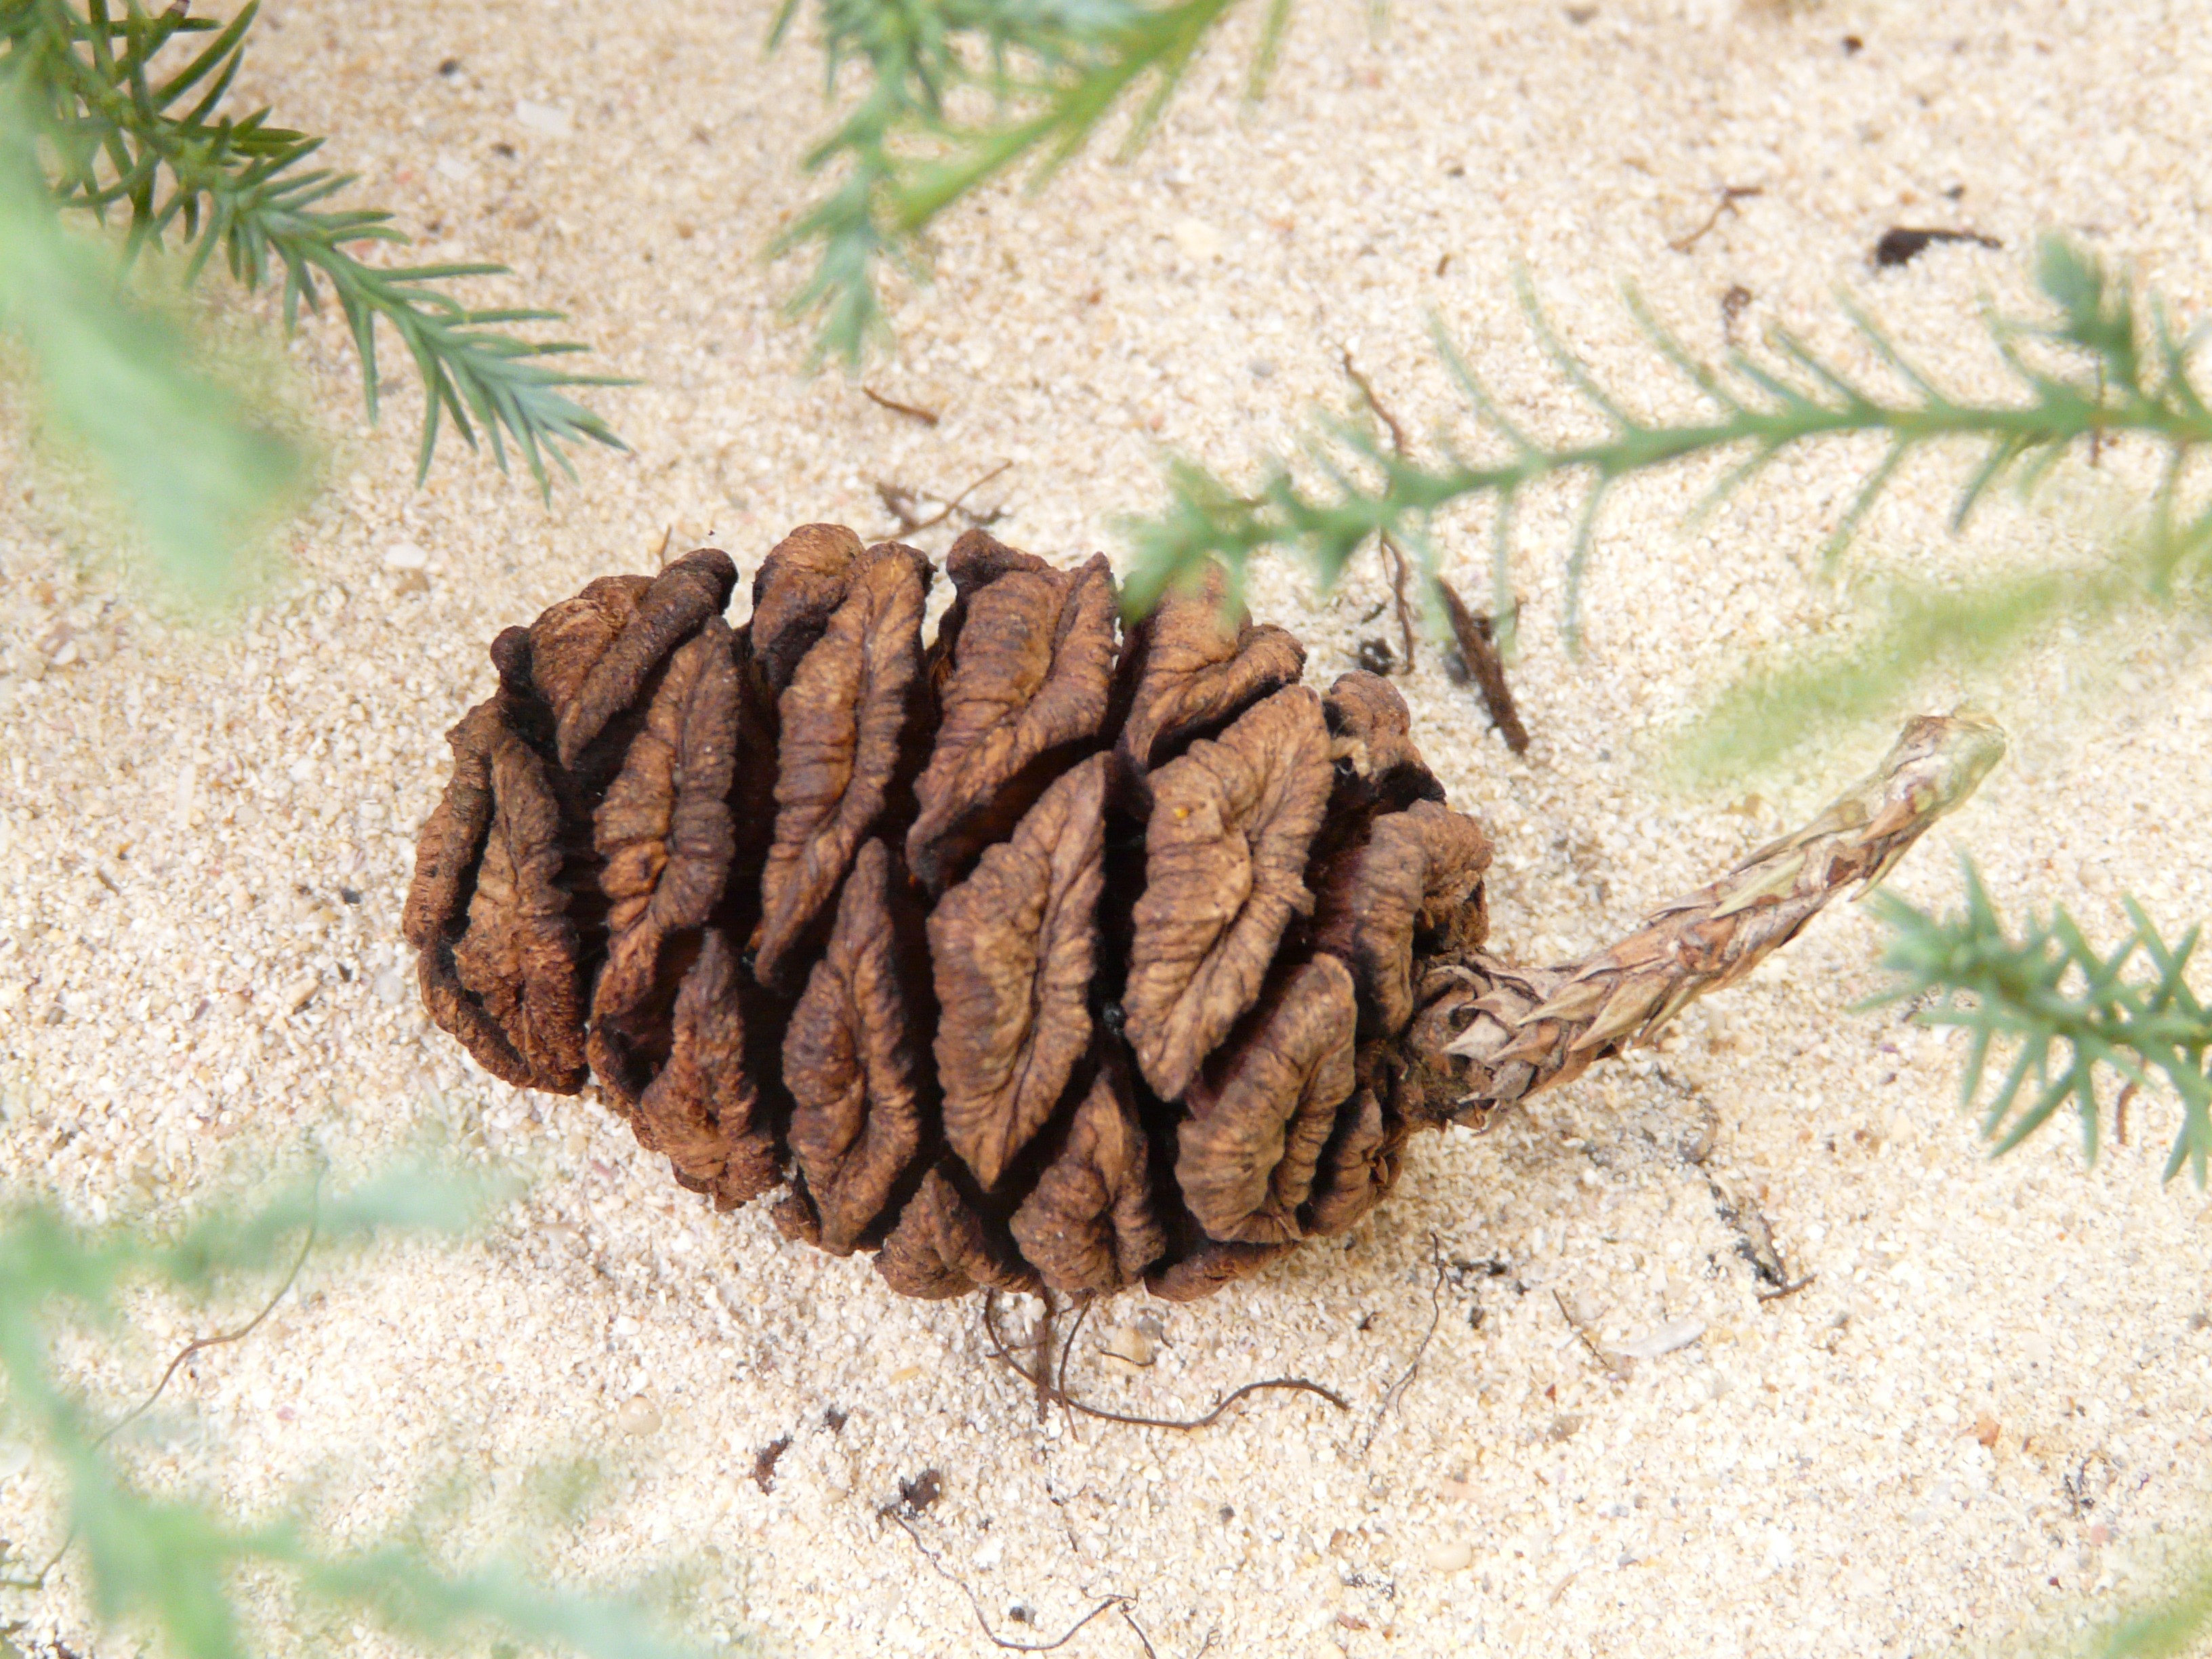
tree, plant, leaf, flower, produce, insect, soil, fauna, close up, seeds, tap, sequoia, macro photography, germ, germinate, grass family, woody plant, land plant, conifer cone, sequoia cones